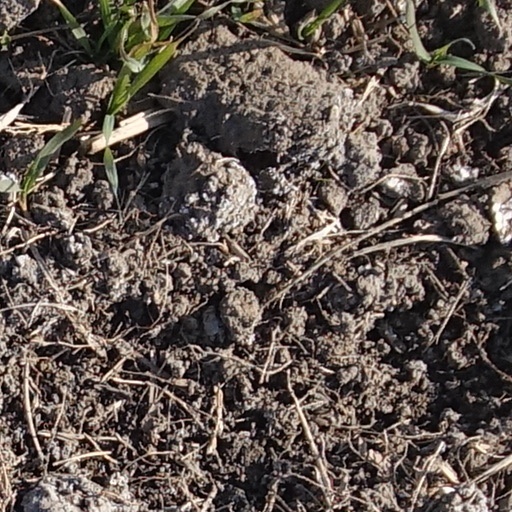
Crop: wheat